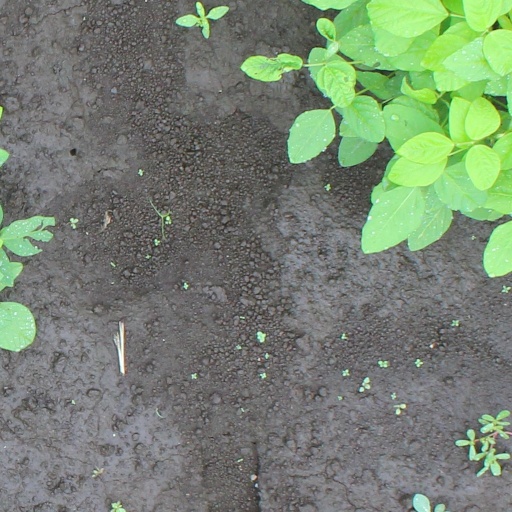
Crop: soybean